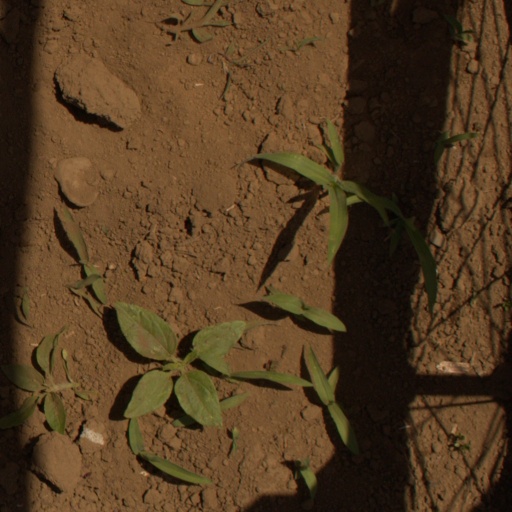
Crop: Jerusalem artichoke